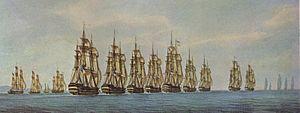
Vue d'une escadre, par François Roux (1805-1870) peintre de marine
Une ligne de bataille désigne une formation de combat utilisée dans la marine militaire à voile consistant à ranger pour le combat les vaisseaux de haut rang les uns derrière les autres de manière aussi serrée que la manœuvre le permet pour échanger des tirs de flanc avec une ligne adverse qui progresse soit en parallèle, soit en sens contraire, sur bâbord ou sur tribord.
Chef d'escadre était un grade de la marine de guerre française sous l'Ancien Régime. Également appelé chef de division navale, le chef d'escadre est un officier général qui commande une escadre, flotte de moins de vingt vaisseaux de ligne, ou division navale. Il est l'équivalent de maréchal de camp dans l'armée de terre. Le grade de chef d'escadre a cours entre 1627 et 1791, date à laquelle il est remplacé par celui de contre-amiral.
Une escadre est une unité militaire utilisée dans la Marine et l'Aviation d’un État. Sauf mention explicite contraire, cet article est relatif à la Marine et à l'Armée de l'air françaises.